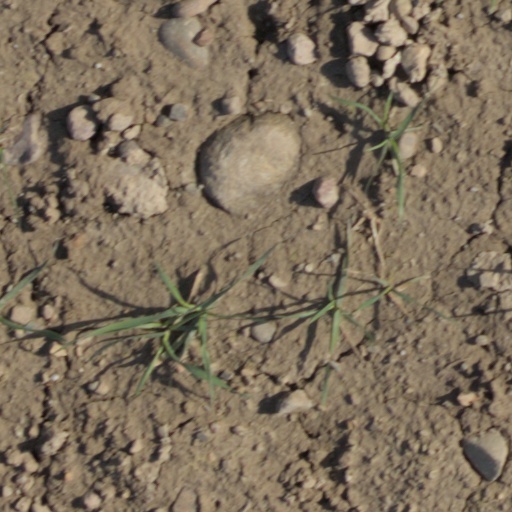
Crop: wheat